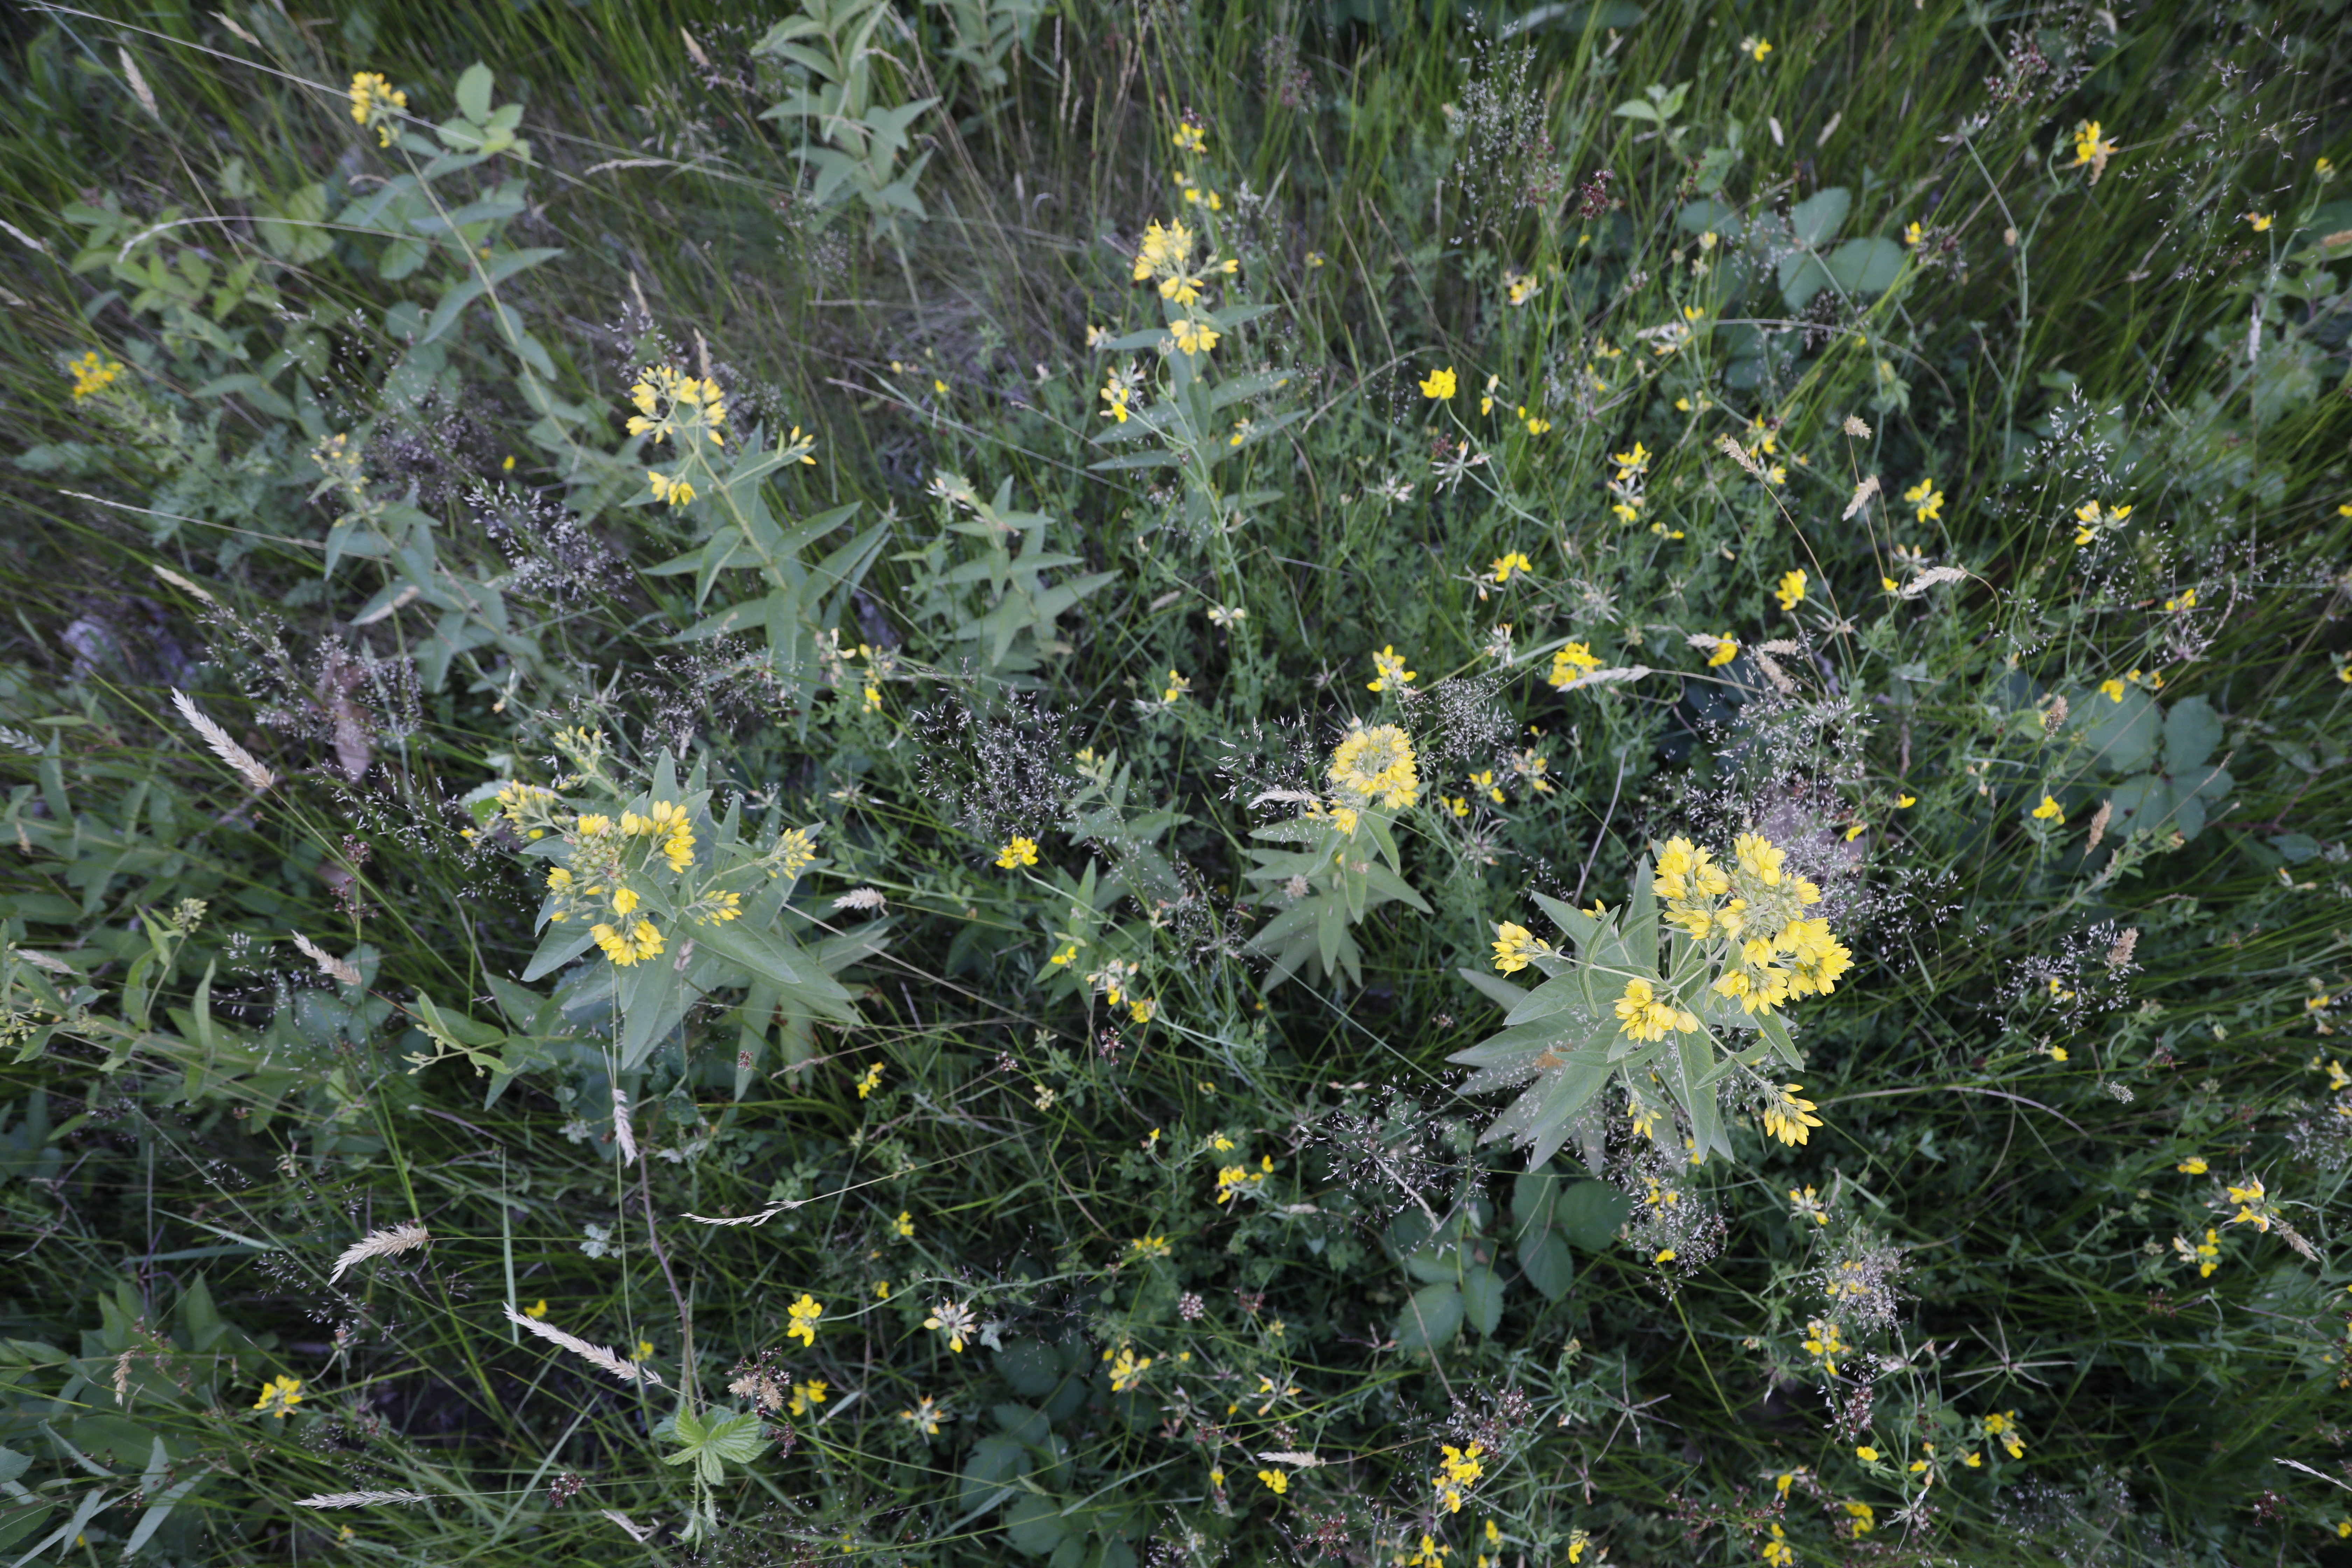
Plant species: Lysimachia vulgaris, Lotus corniculatus